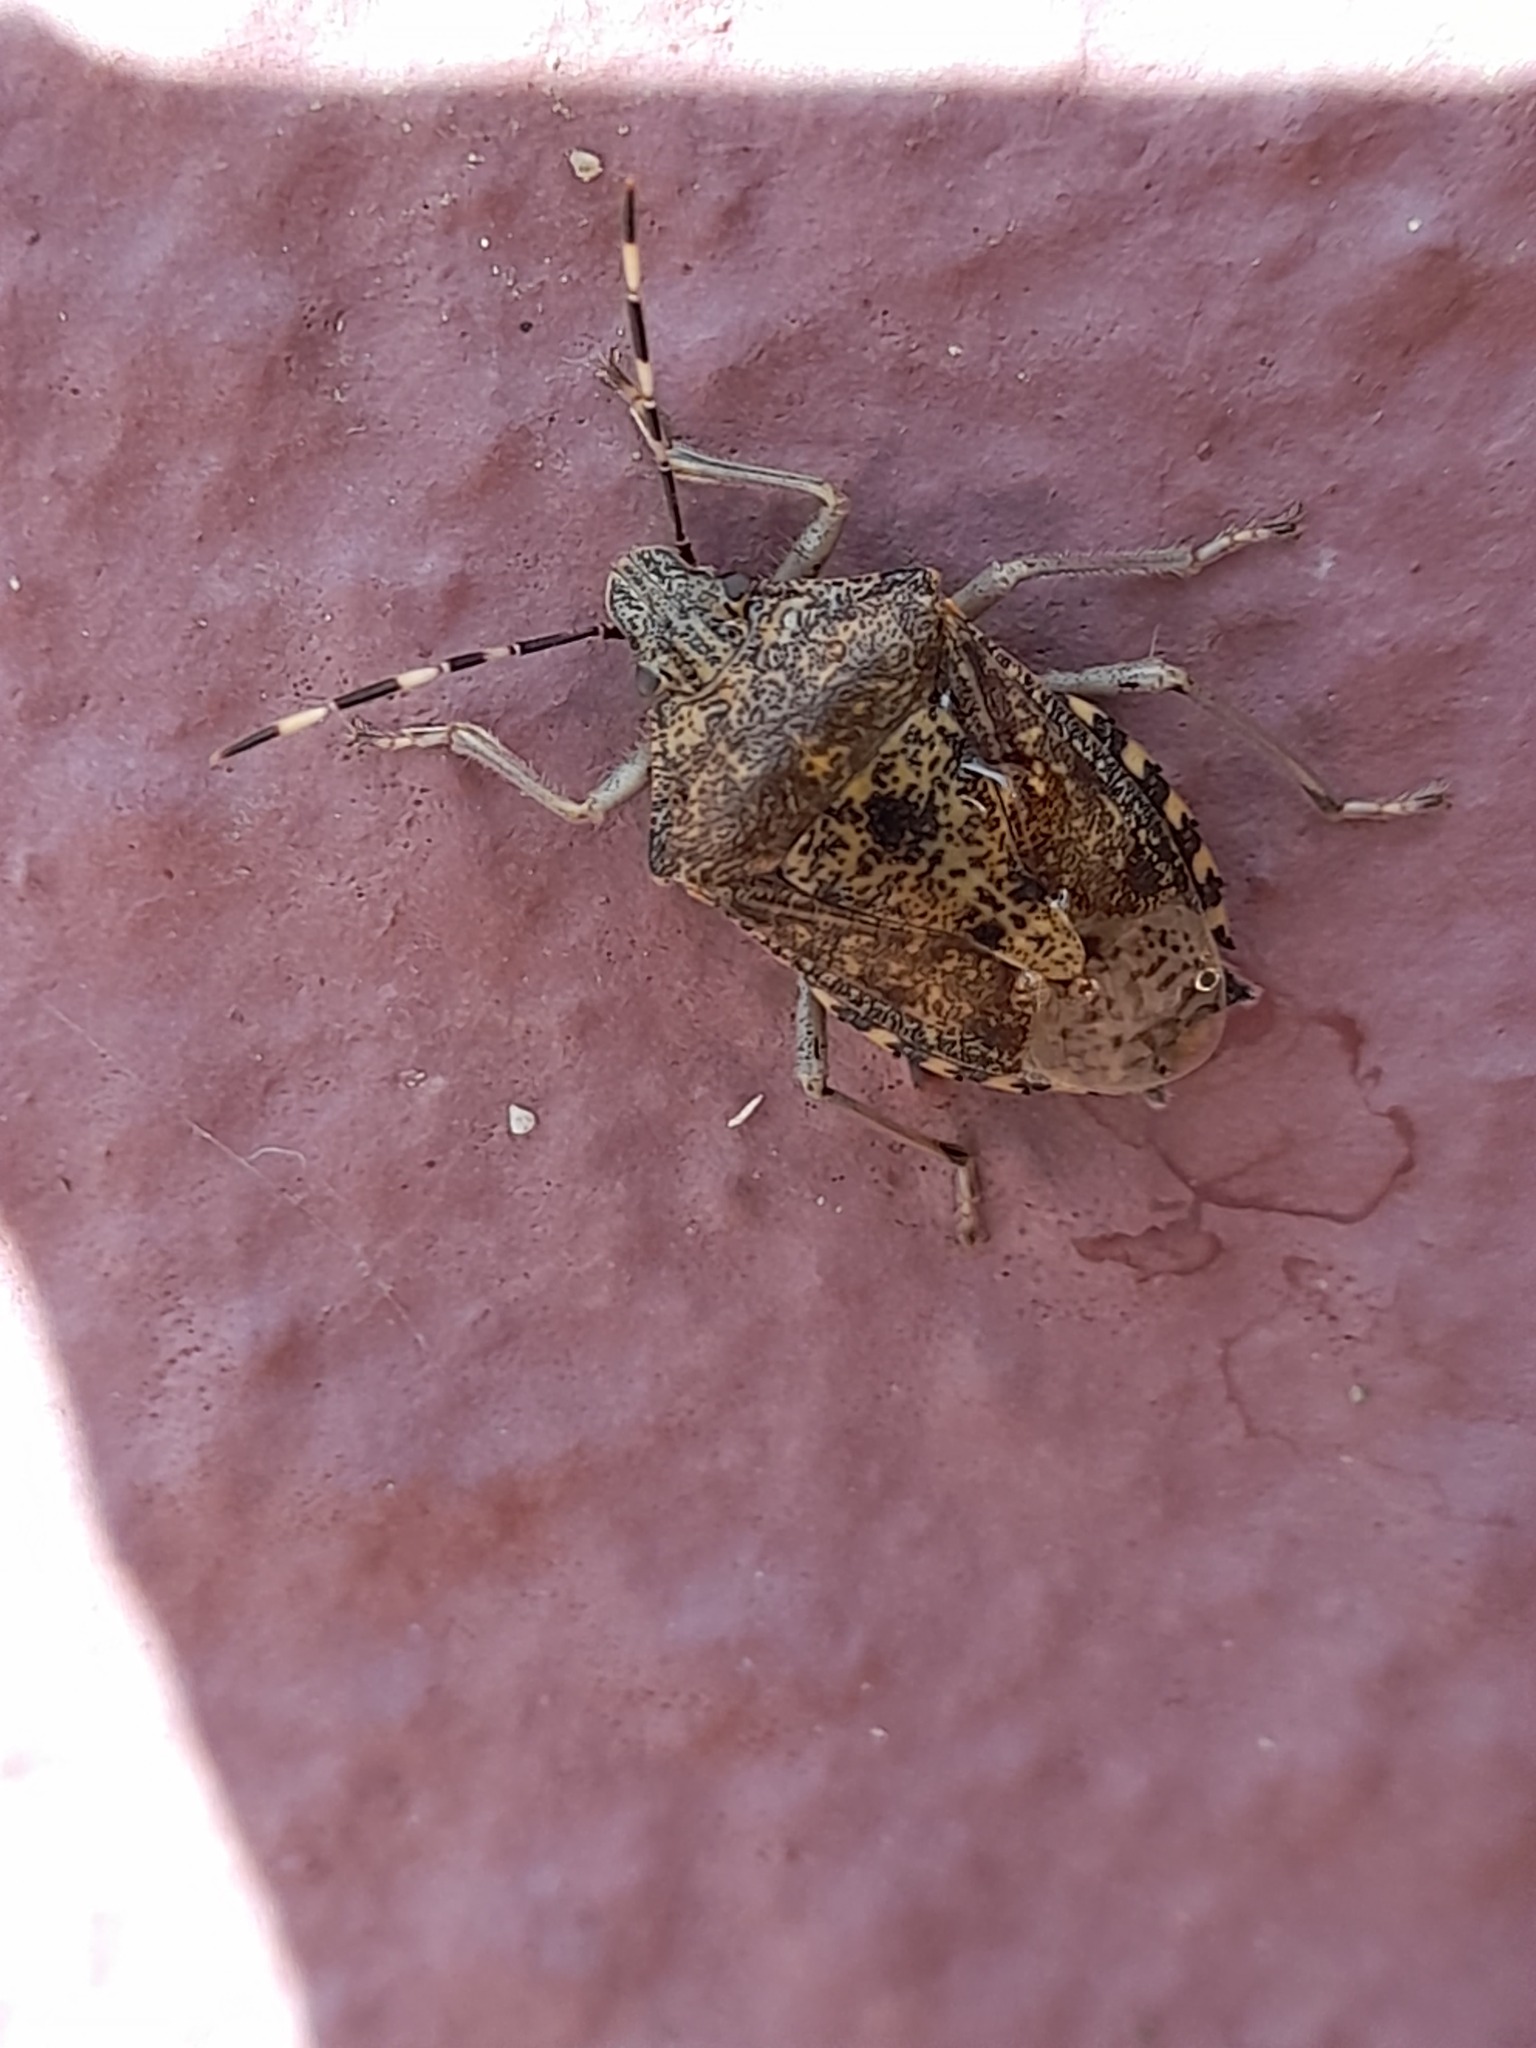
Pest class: stink_bug